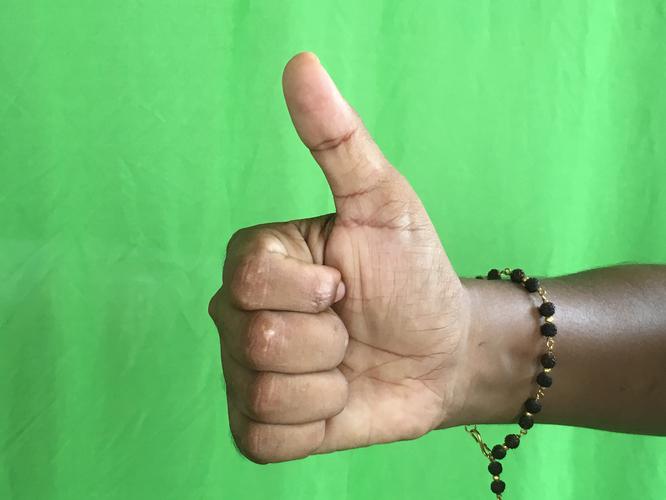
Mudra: Sikharam
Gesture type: single_hand